Massies Creek

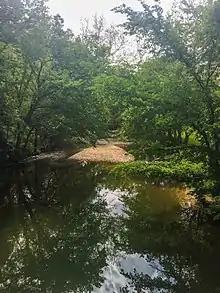
Massies Creek as seen from the Little Miami Scenic Trail, May 2018

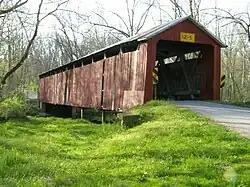
The Charleton Mill Road Covered Bridge spans Massies Creek north of Wilberforce

Massies Creek is a stream located entirely within Greene County, Ohio. It is a tributary of the Little Miami River.